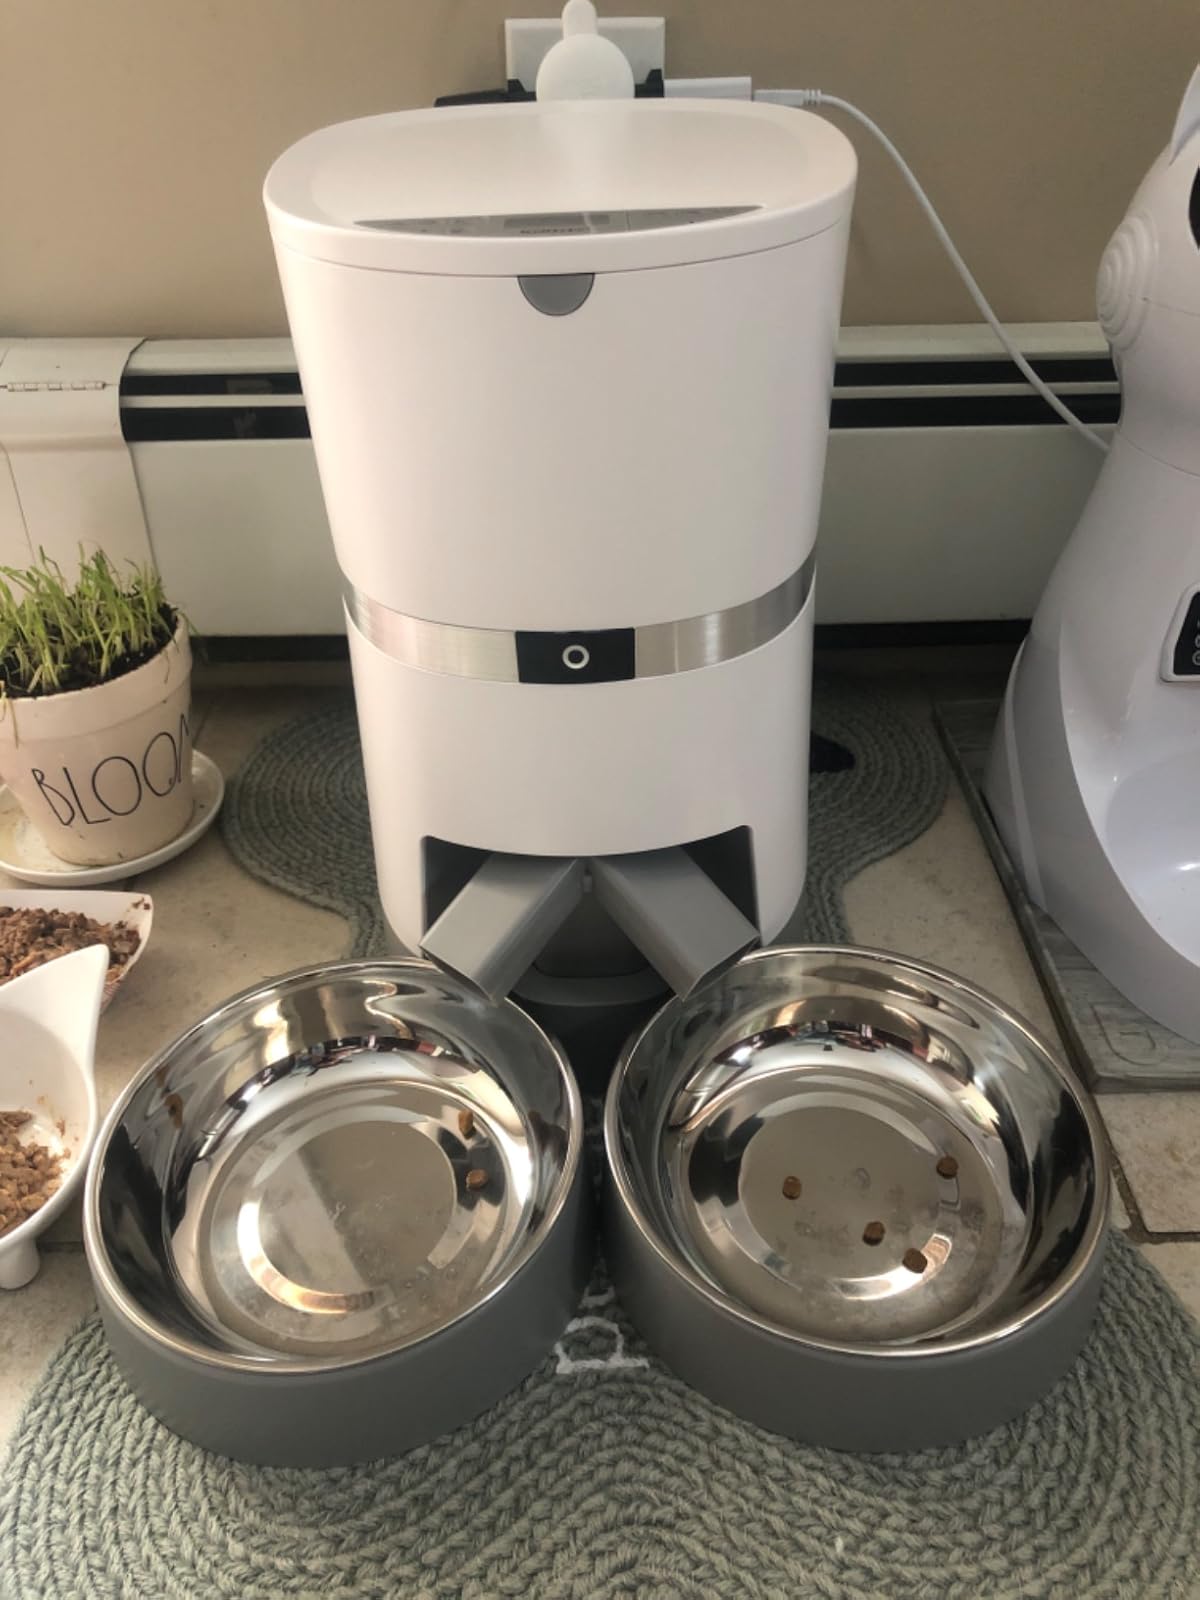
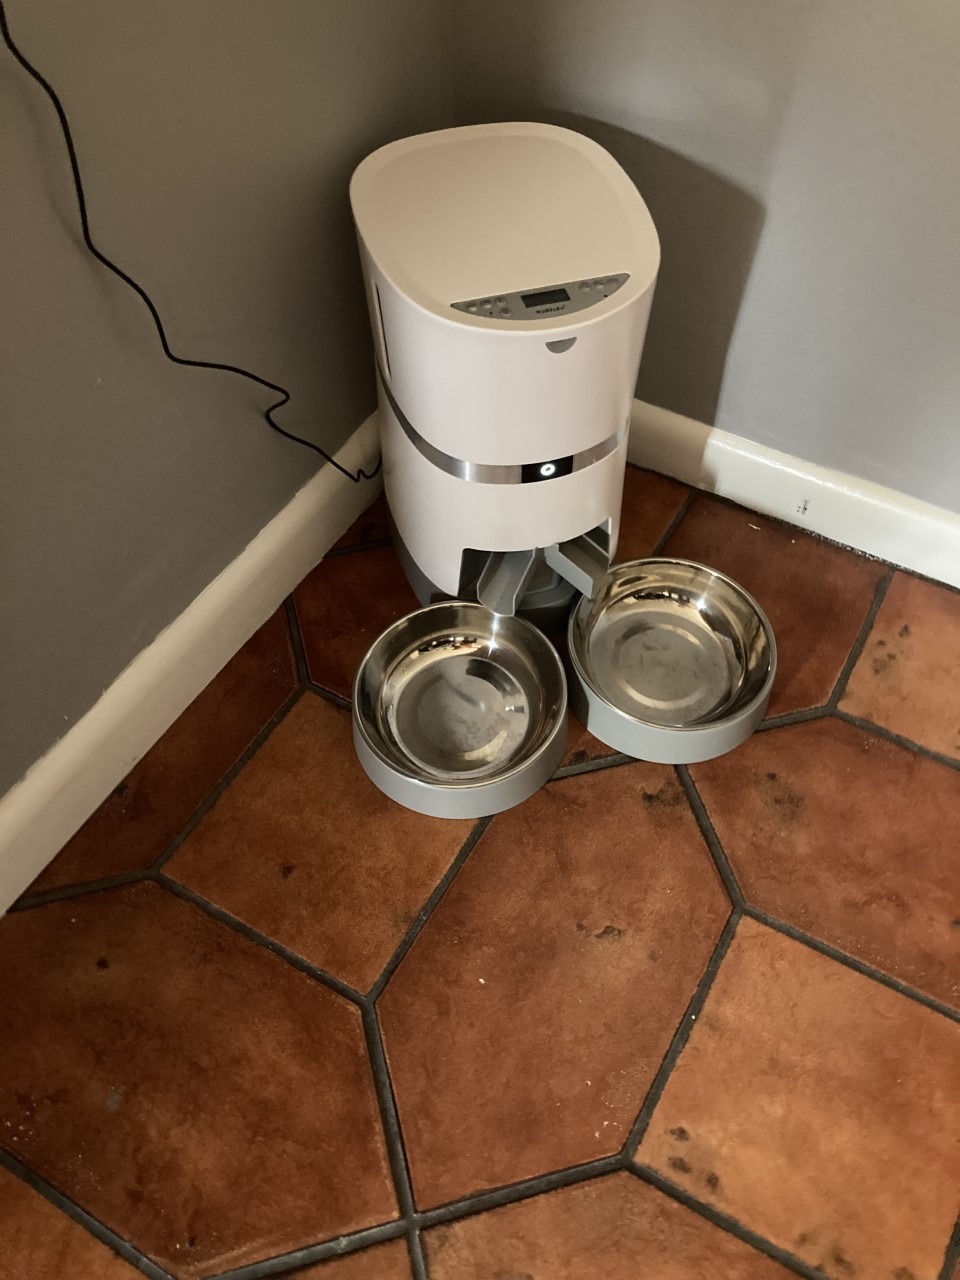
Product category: items_feeder
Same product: yes